The Three Perils of Woman

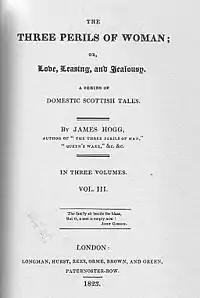

The Three Perils of Woman is a three-volume work of one novel and two linked novellas by James Hogg. Following its original publication in 1823, it was omitted from Victorian editions of Hogg's "Collected Works" and re-published only in 2002.